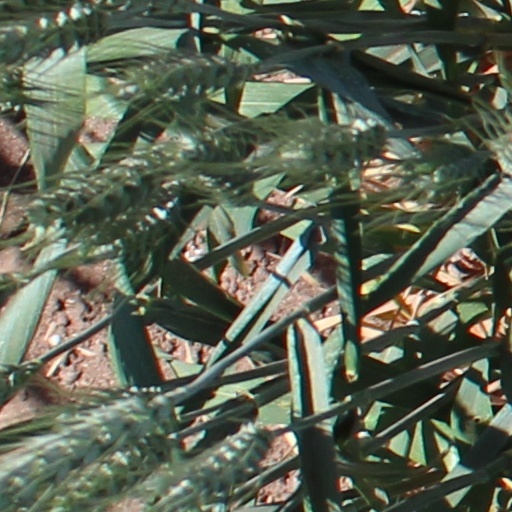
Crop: wheat